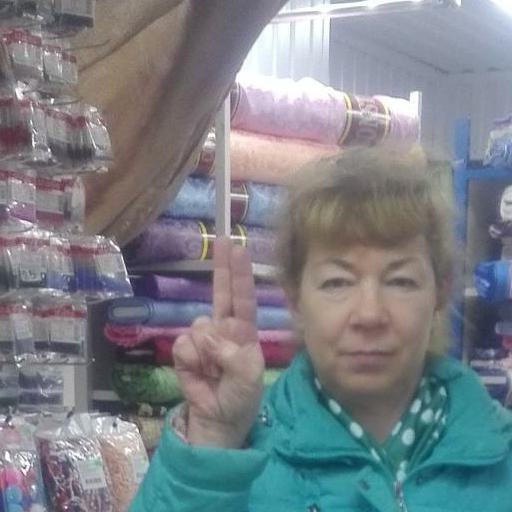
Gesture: two_up